Olhão

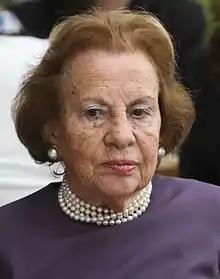
Maria Barroso, 2013

In recompense, a regal charter (with the force of law) was signed by the Prince Regent John to distinguish Olhão, and its inhabitants, transforming the location from a locality to town, and ordering that it be referred to as "Vila de Olhão da Restauração". The transformation, resulted in the creation of a new municipality, with local autonomy, beginning in 1826. In this year, the municipal council hall was erected and a "juiz de fora" was instituted to preside over the councilmen.